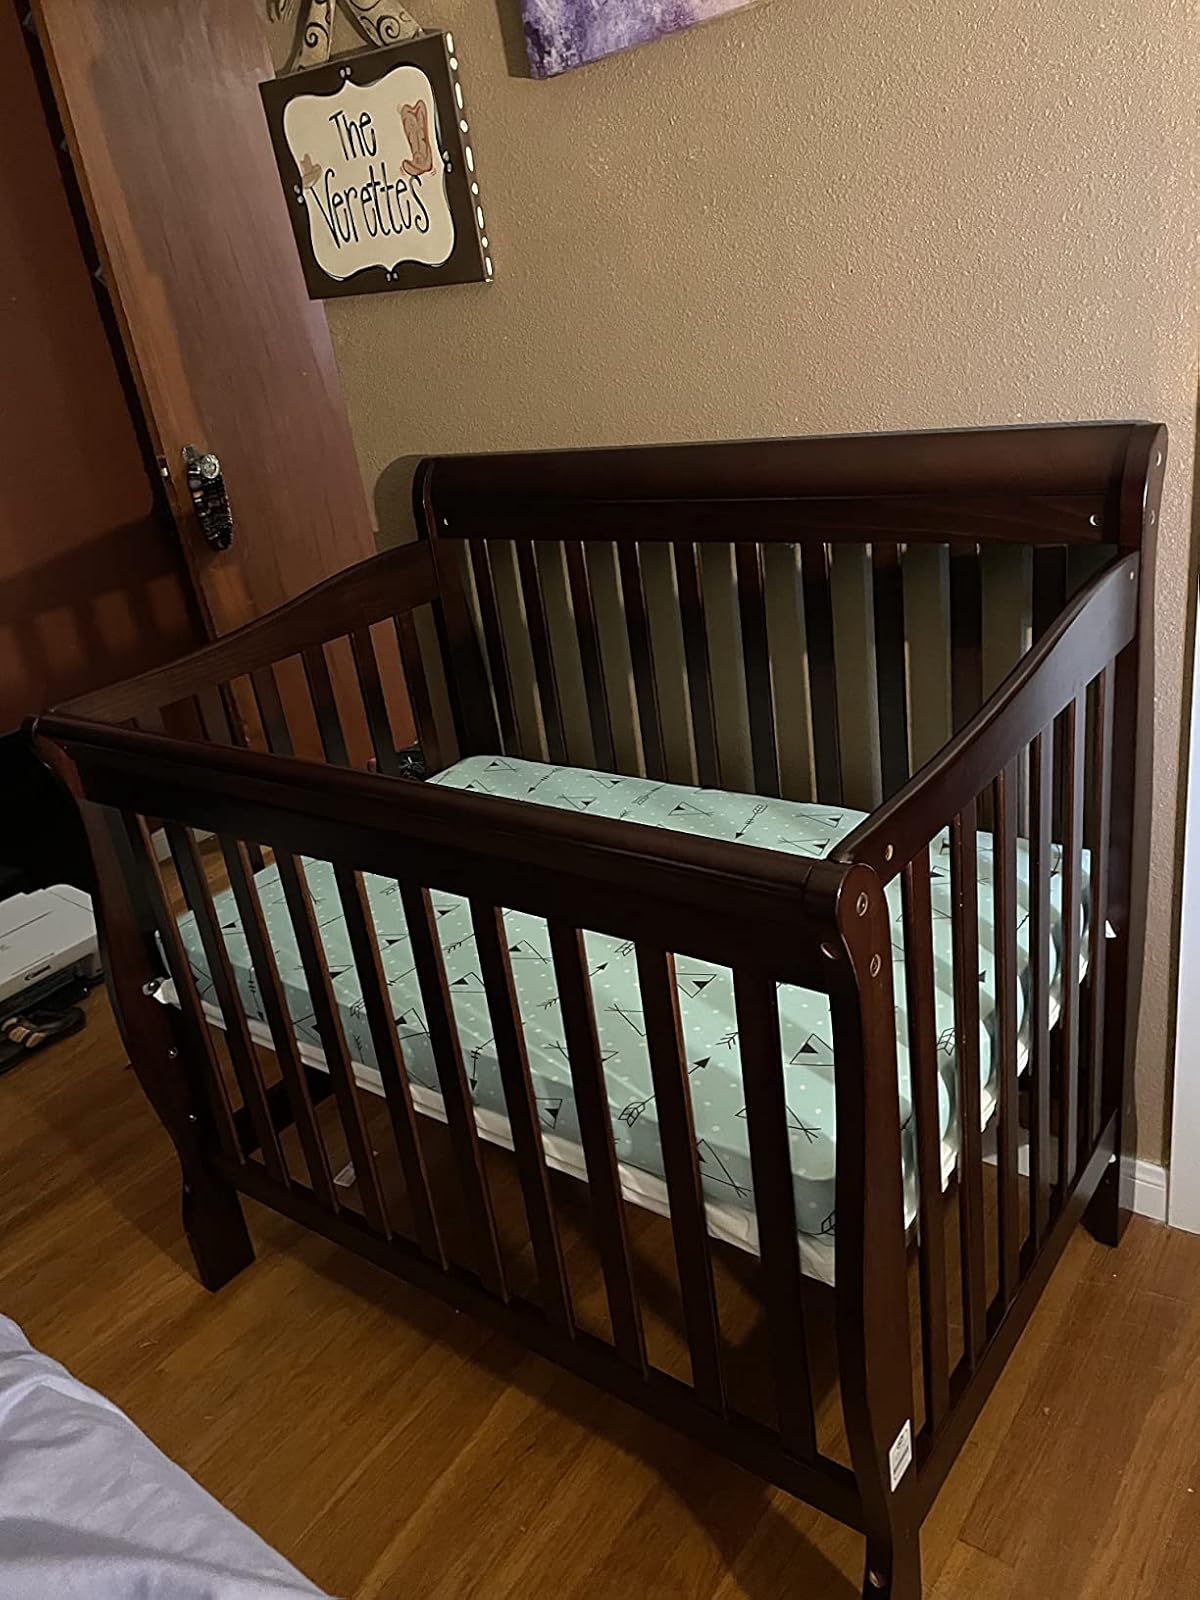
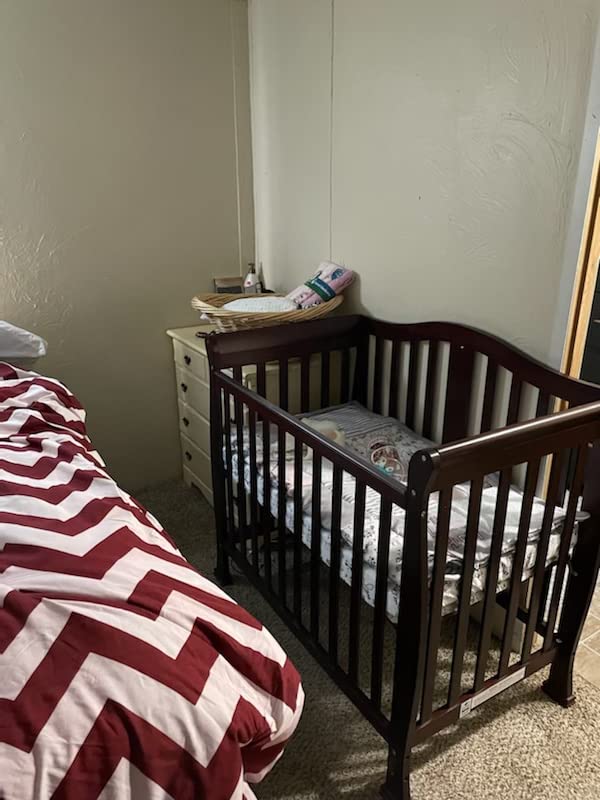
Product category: products_crib
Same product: no